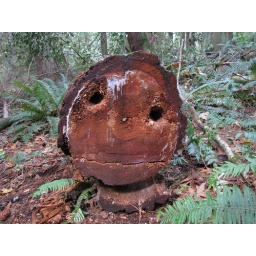
tree face in forest